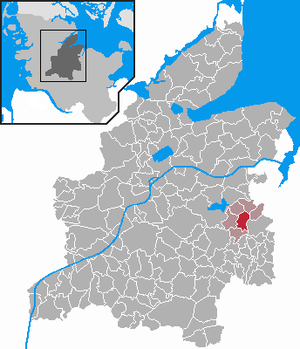
Rumohr
Kort
Rumohr er en kommune og en by i det nordlige Tyskland, beliggende i Amt Molfsee i den østlige del af Kreis Rendsborg-Egernførde. Kreis Rendsborg-Egernførde ligger i den centrale del af delstaten Slesvig-Holsten.